Olifants River (Limpopo)

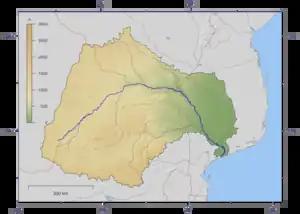
Course and catchment of the Limpopo River. The Olifants joins the Limpopo from the right, some 190 kilometres from the Indian Ocean.

The Olifants River, Lepelle, iBhalule or Obalule is a river in South Africa and Mozambique, a tributary of the Limpopo River. It falls into the Drainage Area B of the Drainage basins of South Africa.